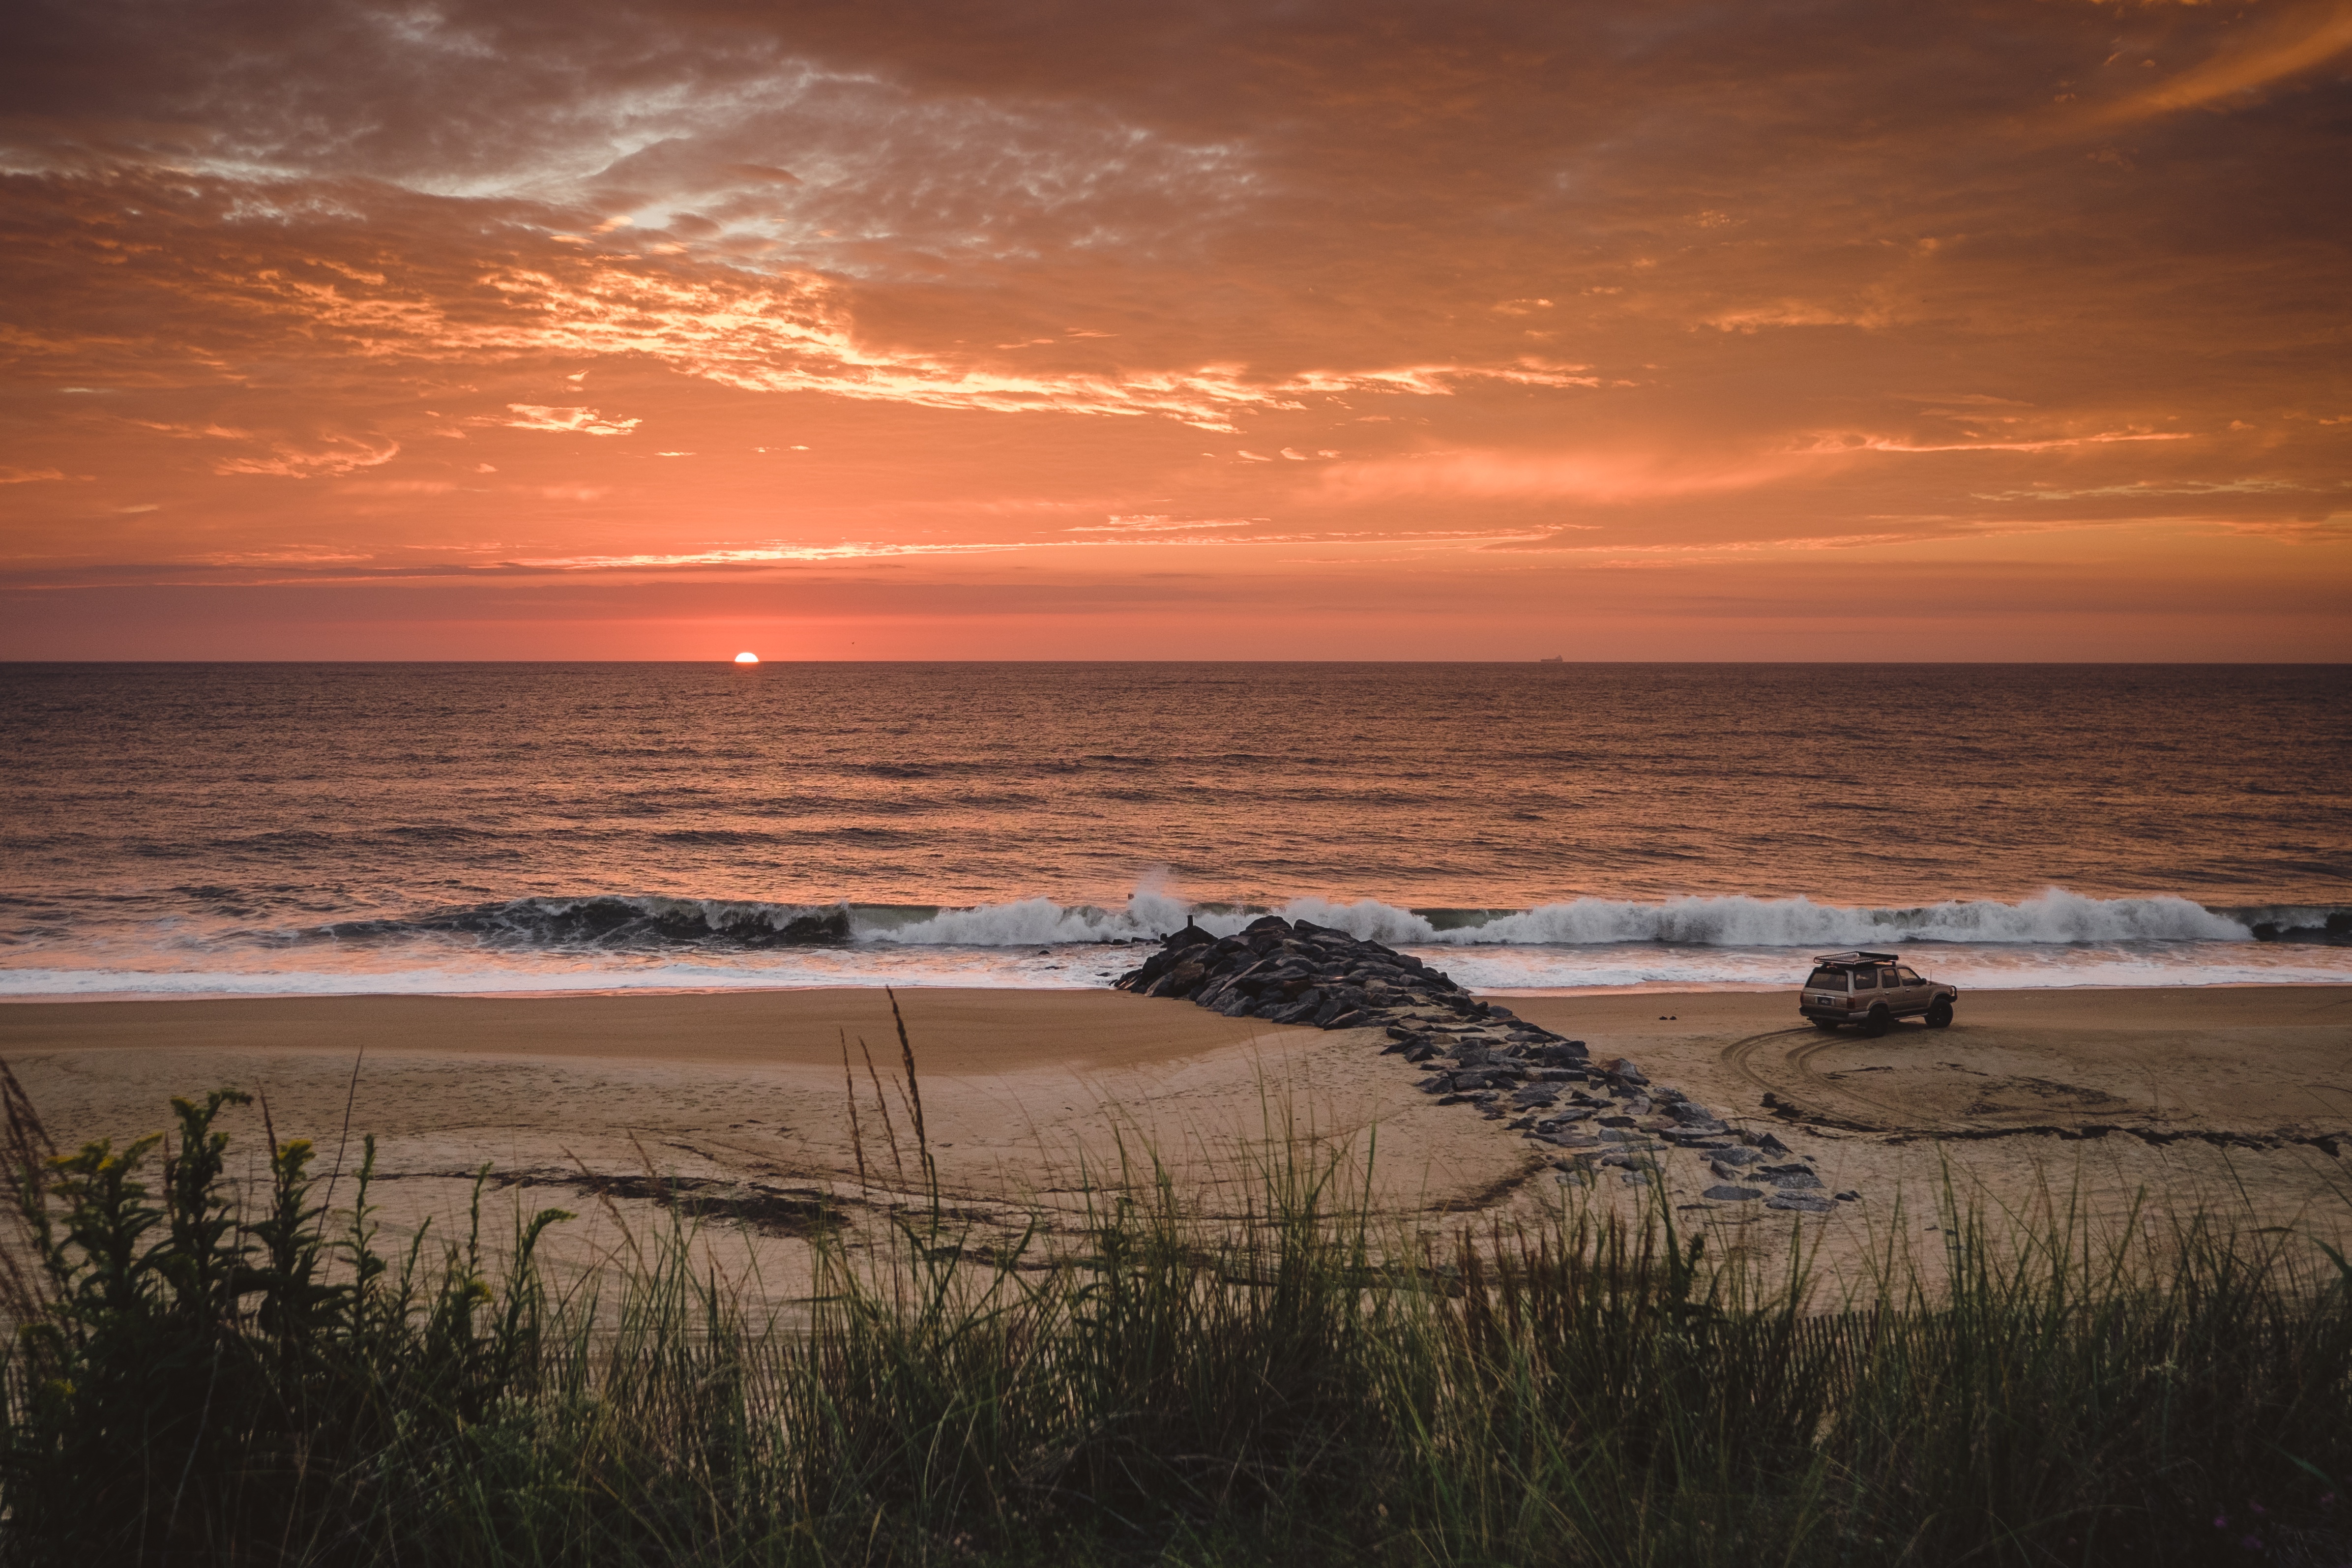
beach, sea, coast, sand, ocean, horizon, cloud, sunrise, sunset, sunlight, morning, shore, wave, dawn, dusk, evening, reflection, bay, wafe, body of water, wind wave